Devil May Cry 5

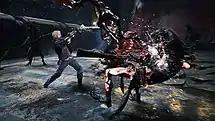
Nero fighting against demons using his Red Queen sword

The gameplay features the return of Dante and Nero as playable characters, along with a new character, named V. The gameplay is similar to that of the other titles in the "Devil May Cry" series, focusing on fast-paced "stylish action"; the player fights off hordes of demons with a variety of attacks and weapons. They receive a style rating for combat based on several factors, such as move variety, the length of a combo, and dodging attacks. The game's music changes based on the player's performance in combat. Every time the player interacts with the mechanic Nico or finds a statue, they can buy new abilities for each character. While there are three playable characters, the game forces the player to use only one per mission. Like previous games, this title has a Bloody Palace mode where players can face multiple types of demons in a single area.